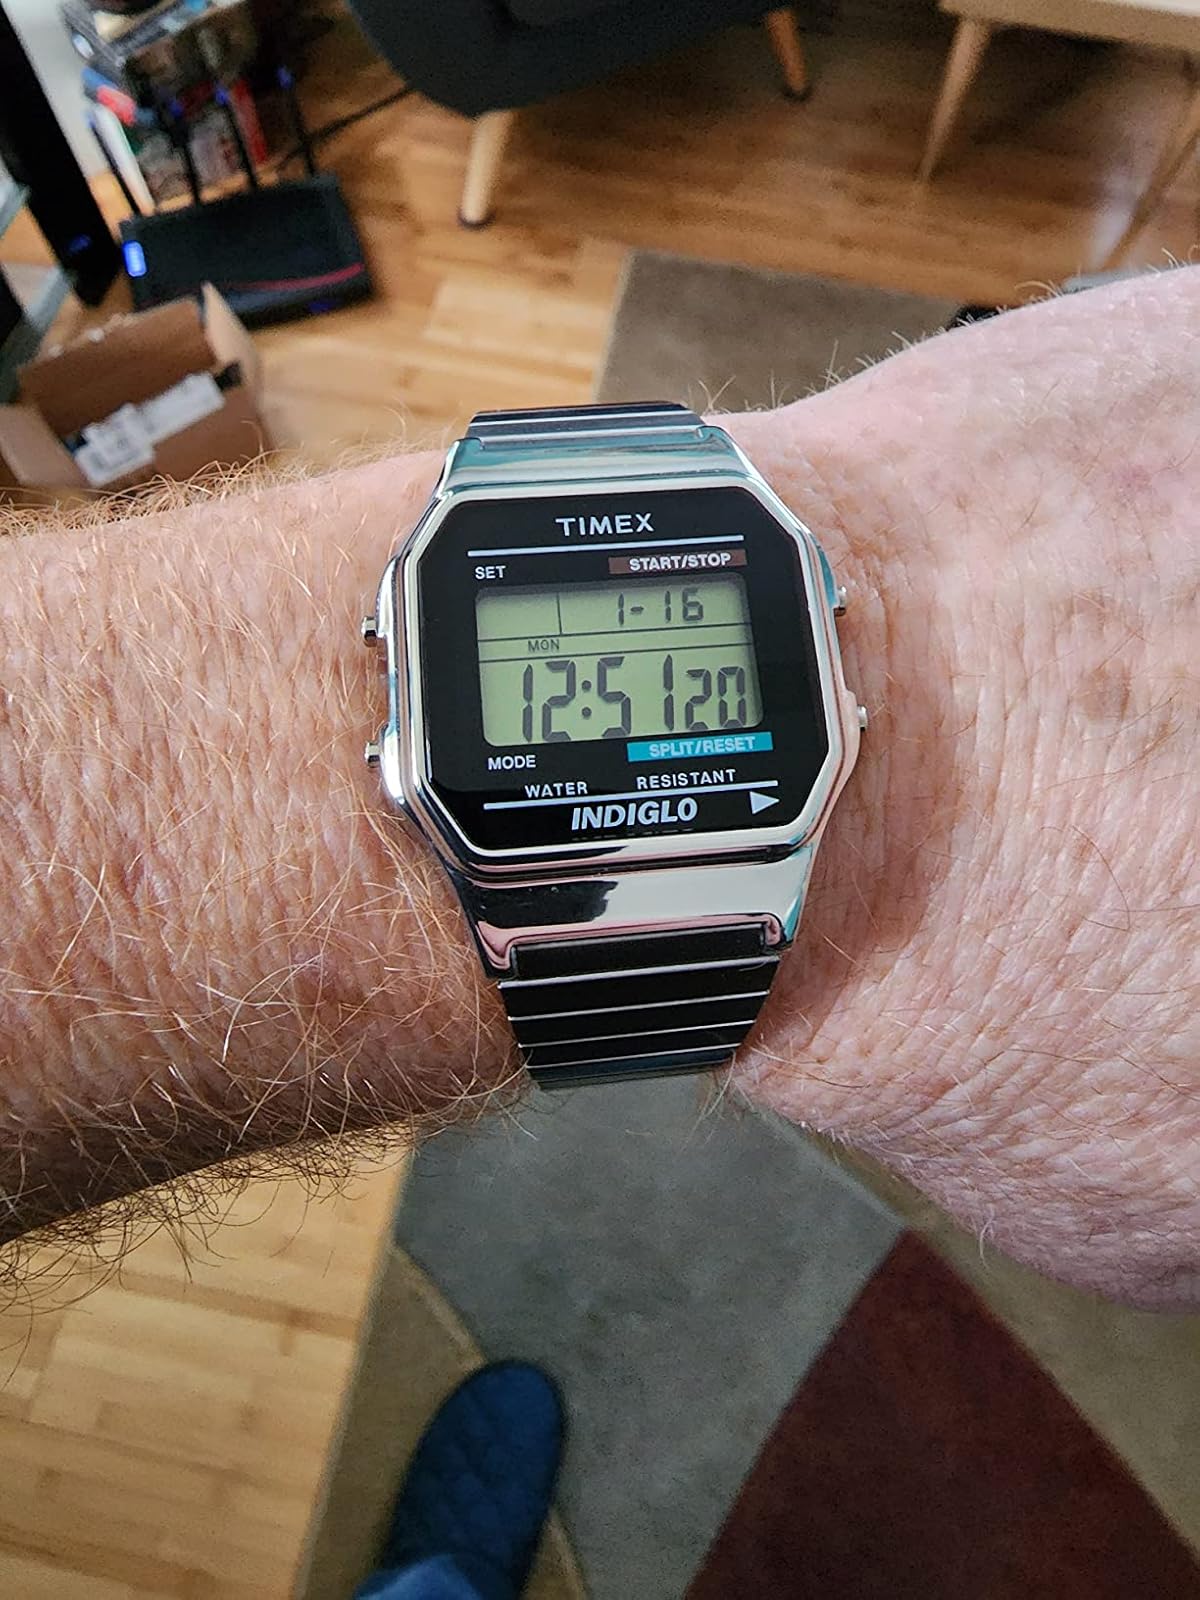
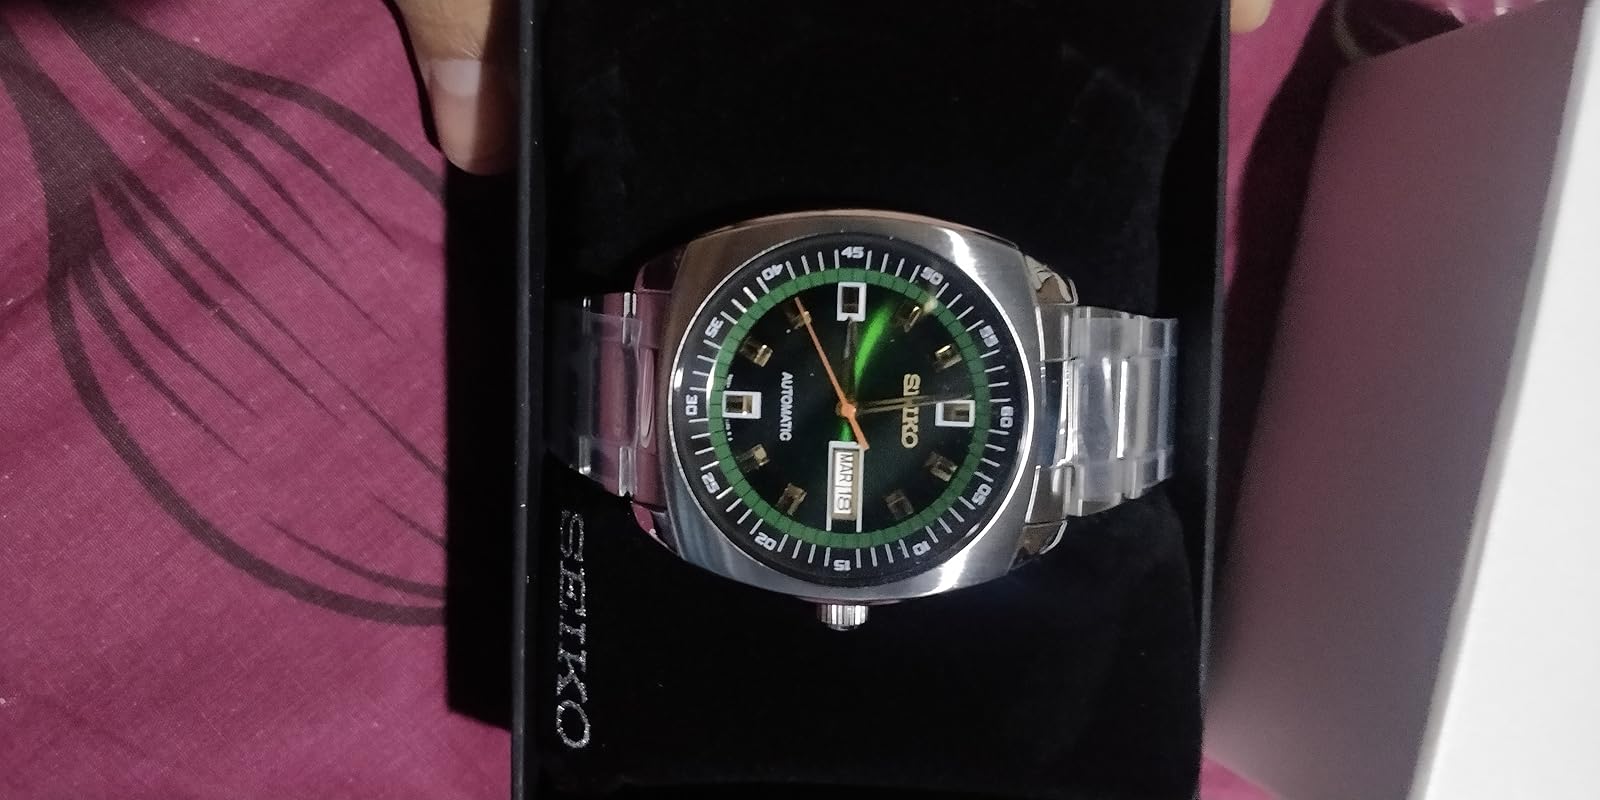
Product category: accessories_watch
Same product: no